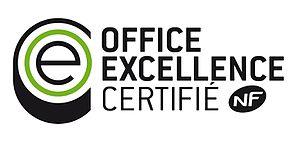
Logo de la marque NF Office Excellence Certifié
Depuis le 6 octobre 2011, la marque NF Bureau Sécurité Confortique est